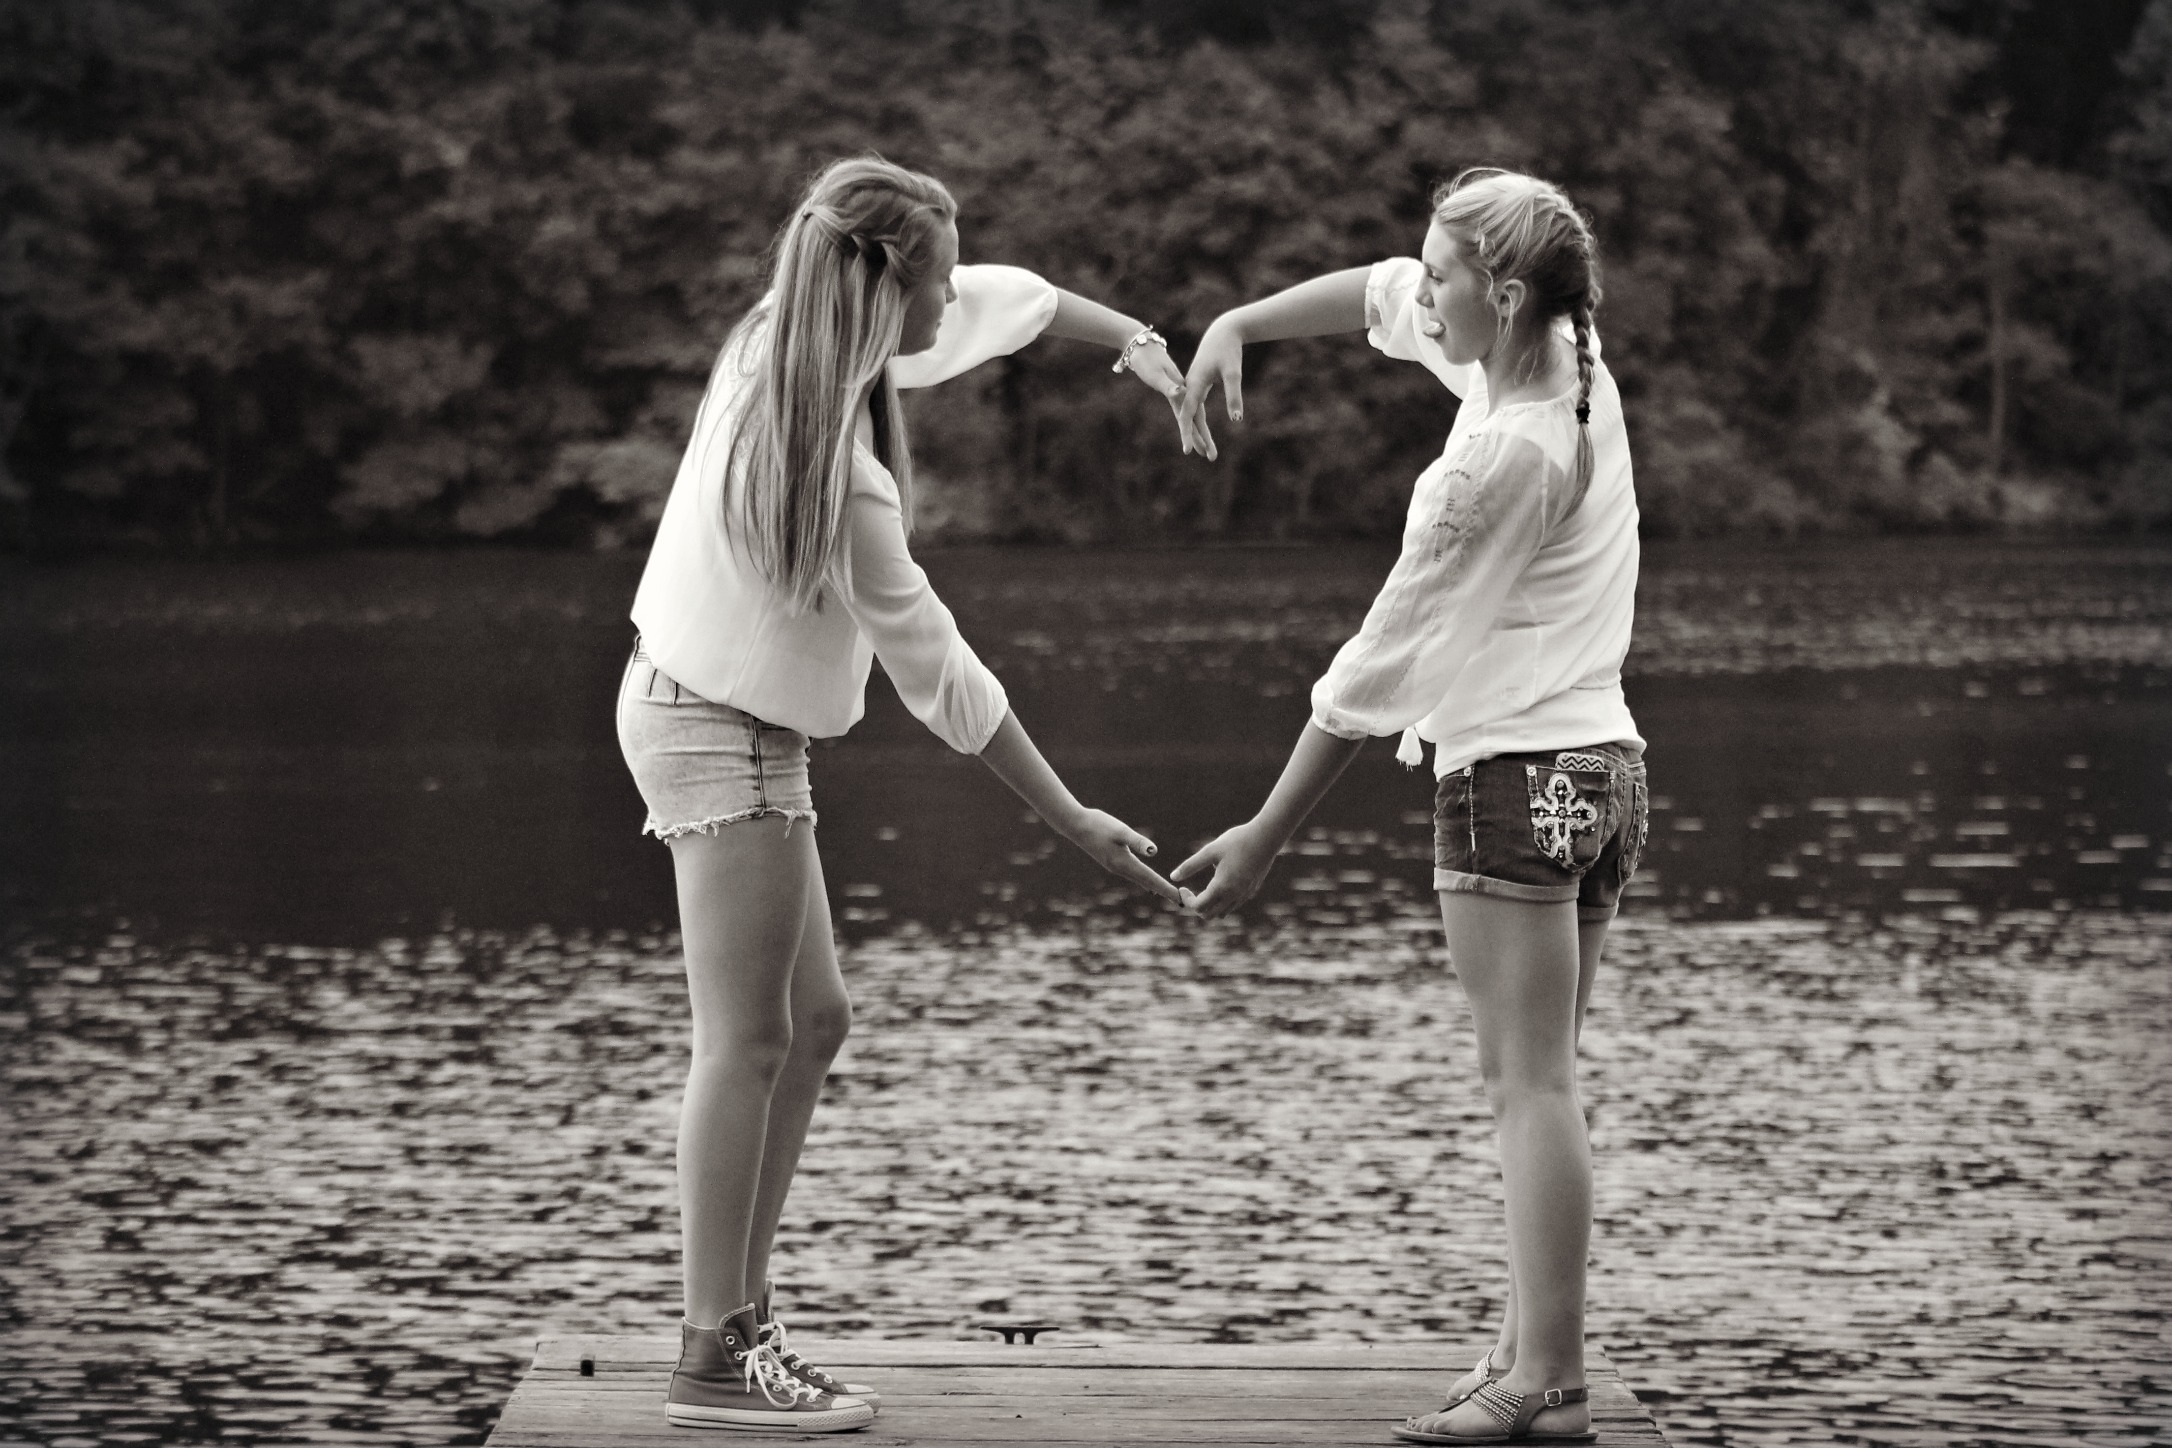
water, nature, person, black and white, people, white, photography, lake, love, heart, romance, black, monochrome, outside, ceremony, girls, friends, photograph, adorable, emotion, interaction, monochrome photography, portrait photography, human positions